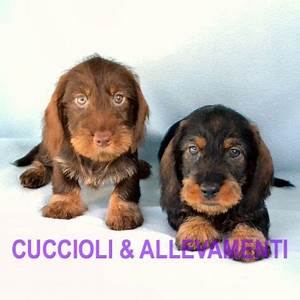
Label: dog